Presbyterian Church in Basking Ridge

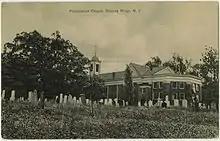

The church building is by , with a stone masonry foundation and red brick walls. The long side of the church has five windows tall and wide, with 30 over 30 over 30 glass panes in three sashes. As of 1974, much of the glass seemed to be original.